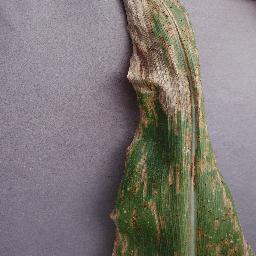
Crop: corn
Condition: (maize)_northern_blight